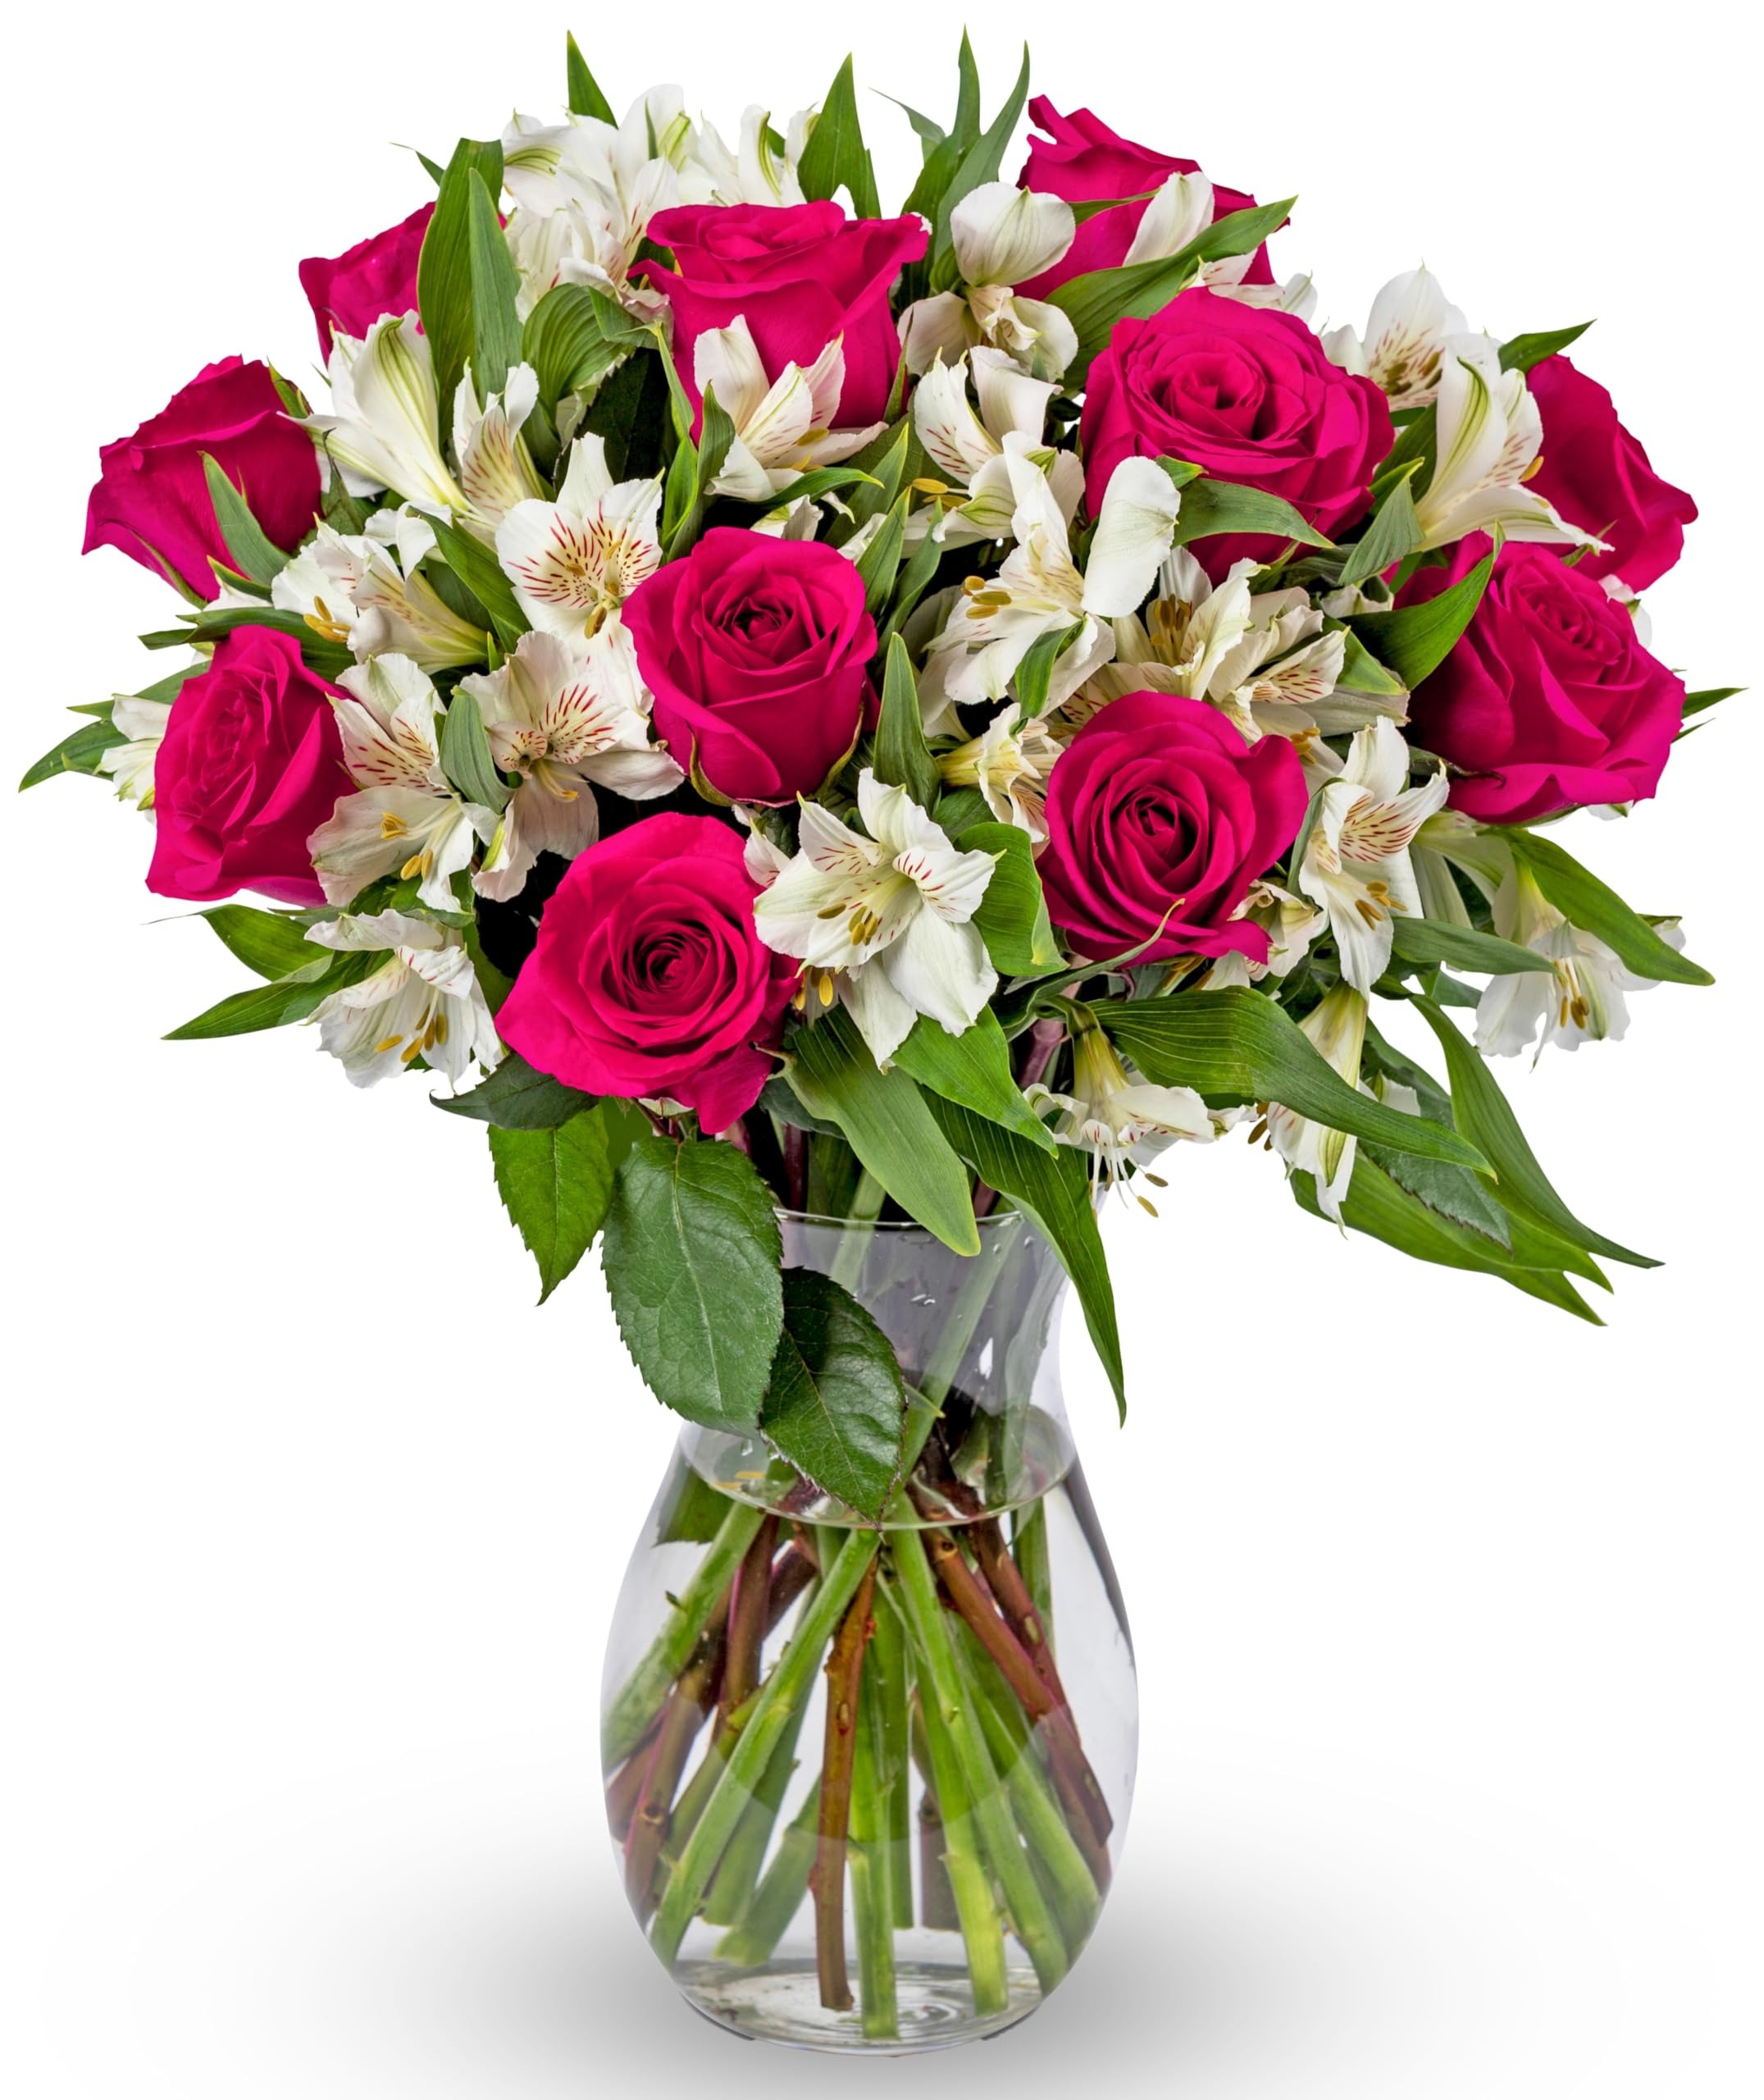
Item Name: Benchmark Bouquets - Signature Roses & Alstroemeria (Glass Vase Included) - Fresh Flowers for Delivery - Gift for Graduation, Birthday, Anniversary, Sympathy, Get Well, Congratulations
Bullet Point 1: For peak freshness, all orders are delivered directly to your doorstep. Please confirm arrival date during order checkout.
Bullet Point 2: To add a personal message, select "This is a gift" in your cart or at checkout. Add your name to ensure they know who the sender is. When the flowers arrive, peel back the shipping label to reveal the gift message.
Bullet Point 3: Our fresh flower bouquets arrive to you in their bud stage. This ensures smoother travel & longer lasting blooms. Expect the flowers to open within 2-3 days. Flowers are not for human or animal consumption.
Bullet Point 4: Remove flowers from the box, trim stems 1 inch & place in a vase with fresh water & flower food. We recommend changing the water often to get more bloom life from the bouquet. Keep out of direct sunlight & extreme heat.
Bullet Point 5: This fresh flower bouquet includes Dark Pink Roses and White Alstroemeria.
Value: 1.0
Unit: Count

Price: 66.42